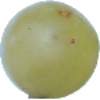
Label: Grape White 1